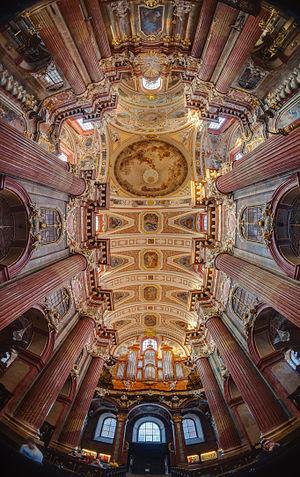
Vue intérieure de la basilique Notre-Dame du Perpétuel Secours et Saint-Marie-Madeleine, connue sous le nom de «